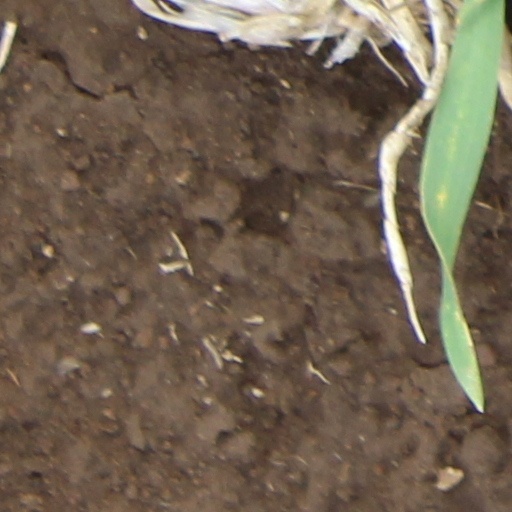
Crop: wheat